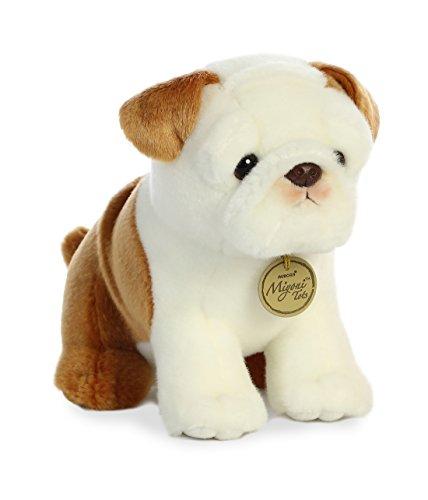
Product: Aurora World Miyoni Plush Toy, Brown/White
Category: Toys & Games | Stuffed Animals & Plush Toys | Stuffed Animals & Teddy Bears
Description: Great Condition.
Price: $16.00
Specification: ProductDimensions:5.5x8.5x7.5inches|ItemWeight:6.7ounces|ShippingWeight:7.2ounces(Viewshippingratesandpolicies)|ASIN:B079V3BBXQ|Itemmodelnumber:26337|Manufacturerrecommendedage:3months-8years